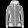
Label: Coat